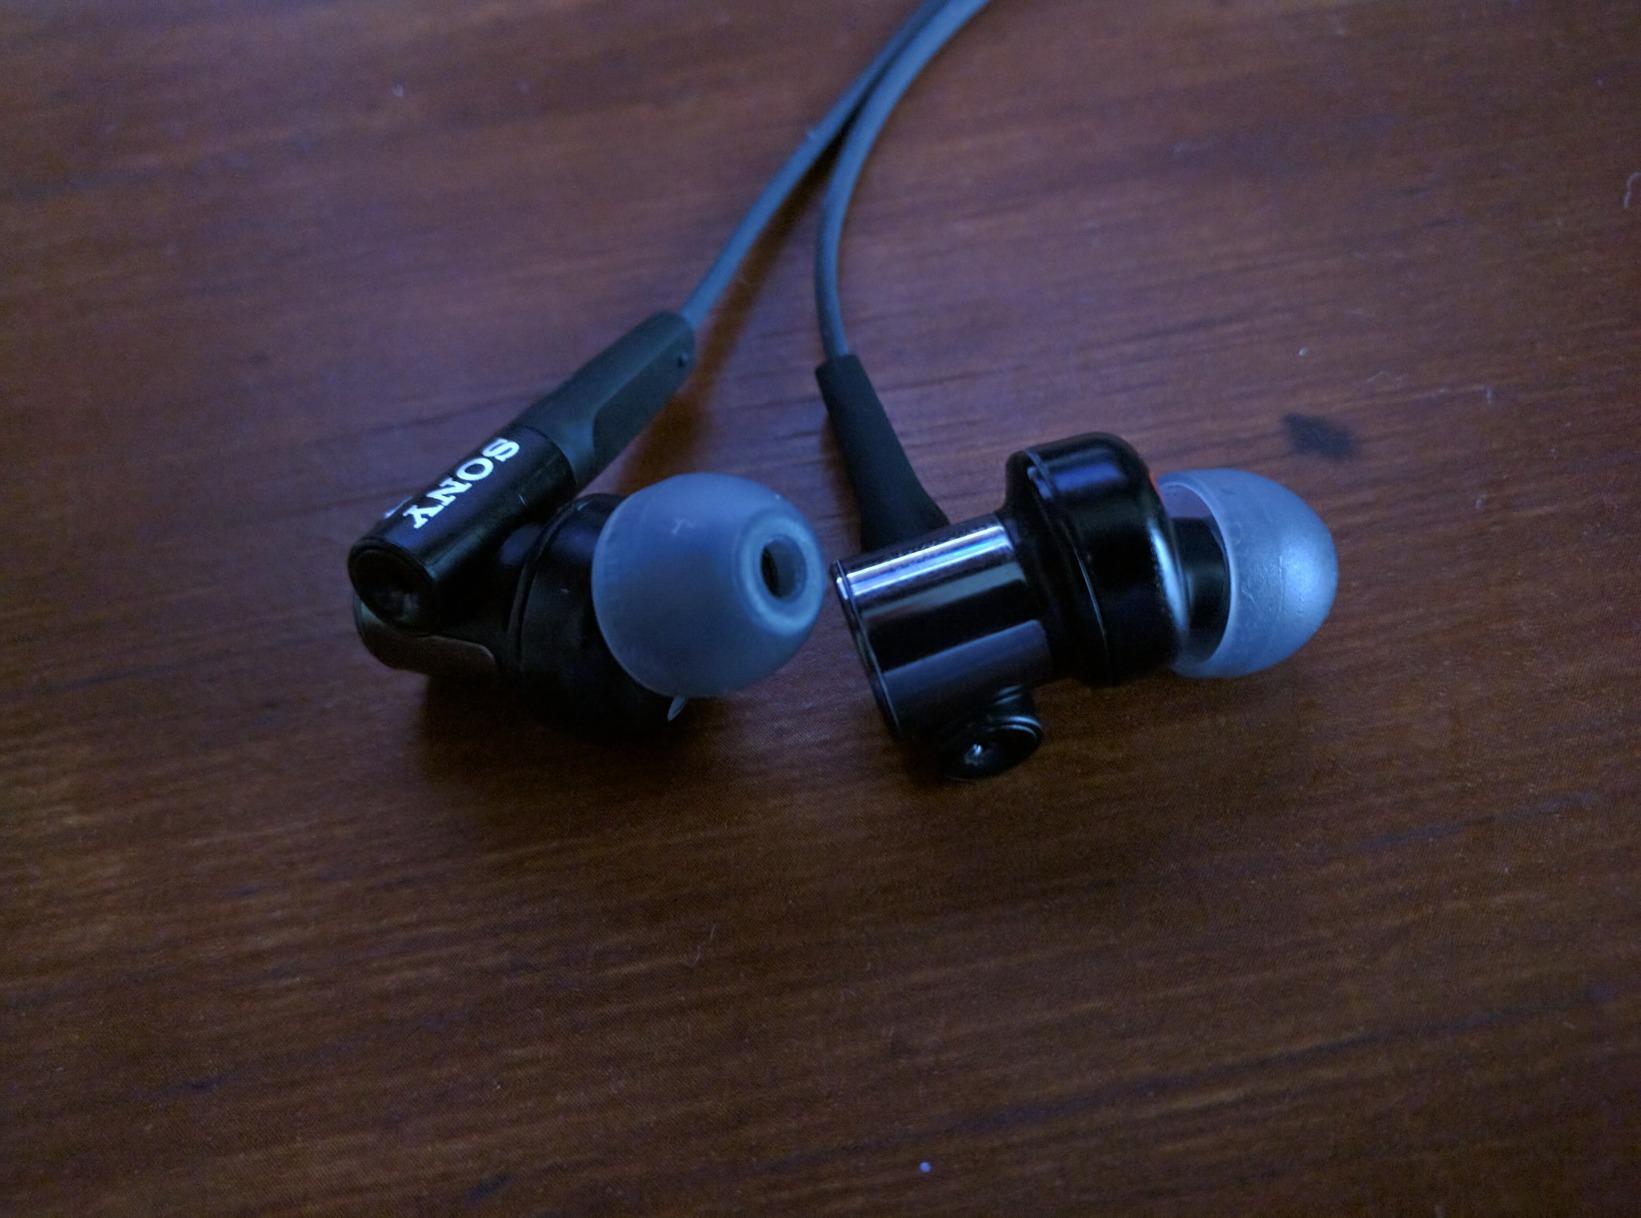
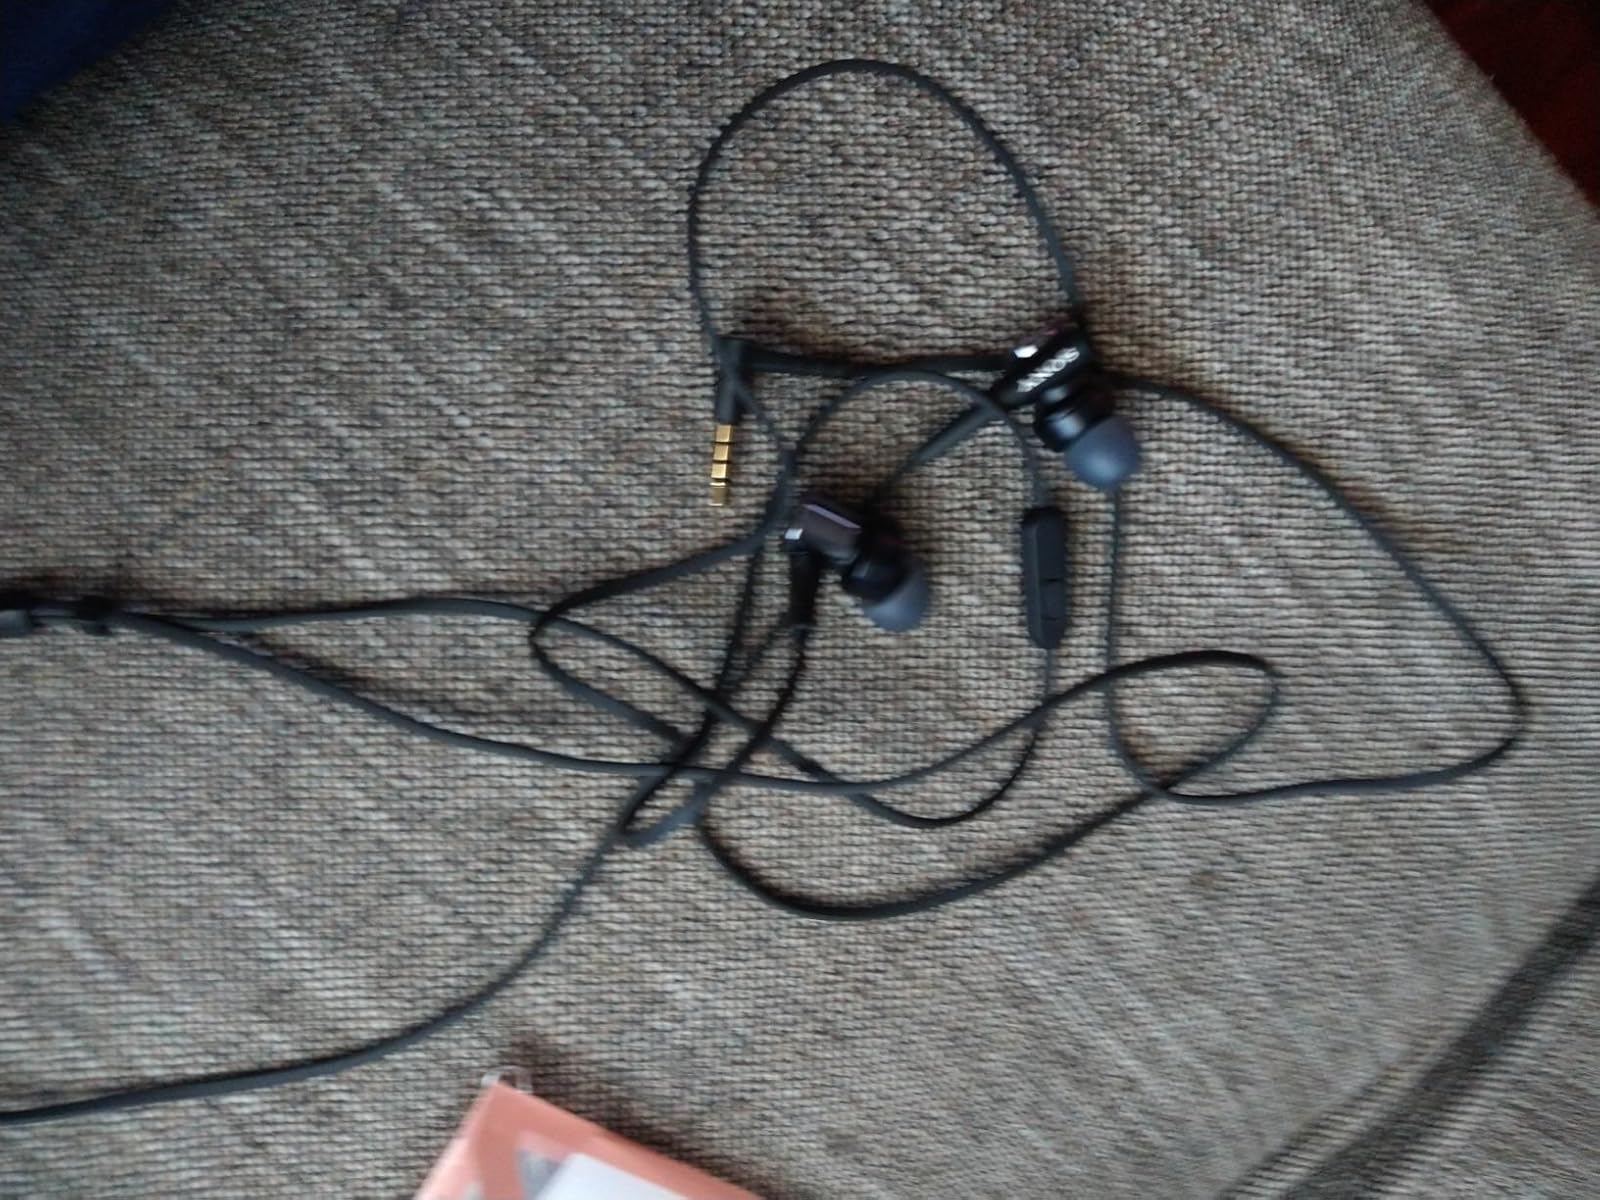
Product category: headphones
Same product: yes